Hiram Congdon House

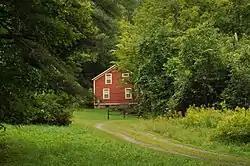

Hiram Congdon House is a historic home located at Putnam in Washington County, New York. It was built about 1848 and is a -story, five-by-two-bay, side-gabled frame building with a 1-story ell. The main block is a heavy timber-frame structure set on a rubble stone foundation.